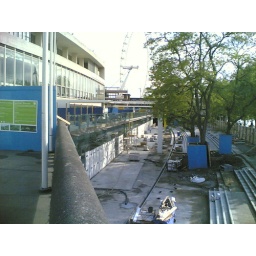
Bah. They're sticking 5 chain restaurants and a glass box in the South Bank. Awful.